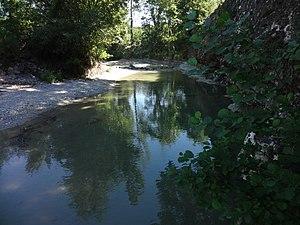
Saint-Jean-le-Centenier est une commune française située dans le département de l'Ardèche, en région Auvergne-Rhône-Alpes.